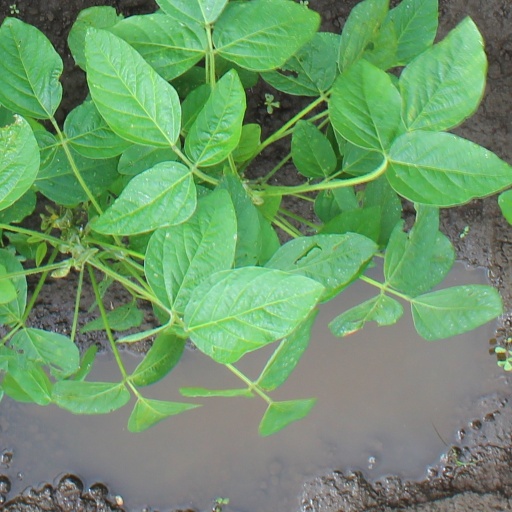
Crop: soybean